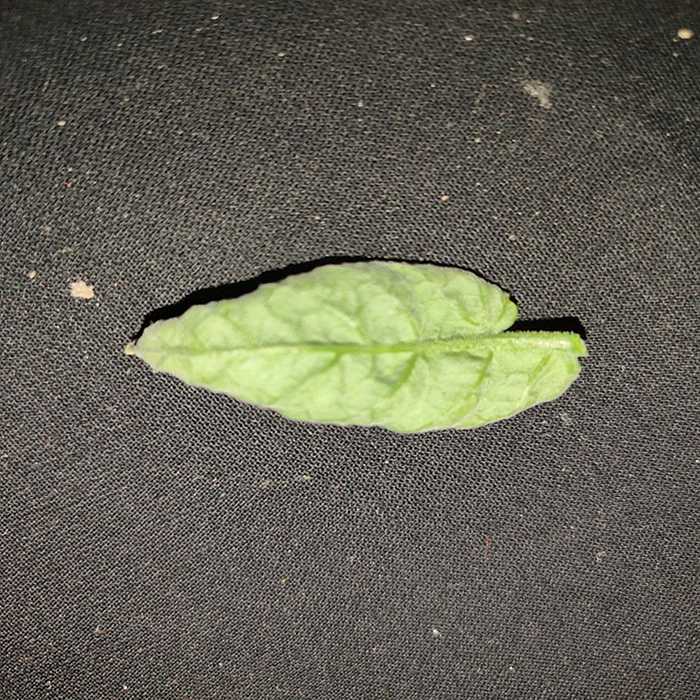
Plant: Tomato
Label: Tomato leaf curl virus